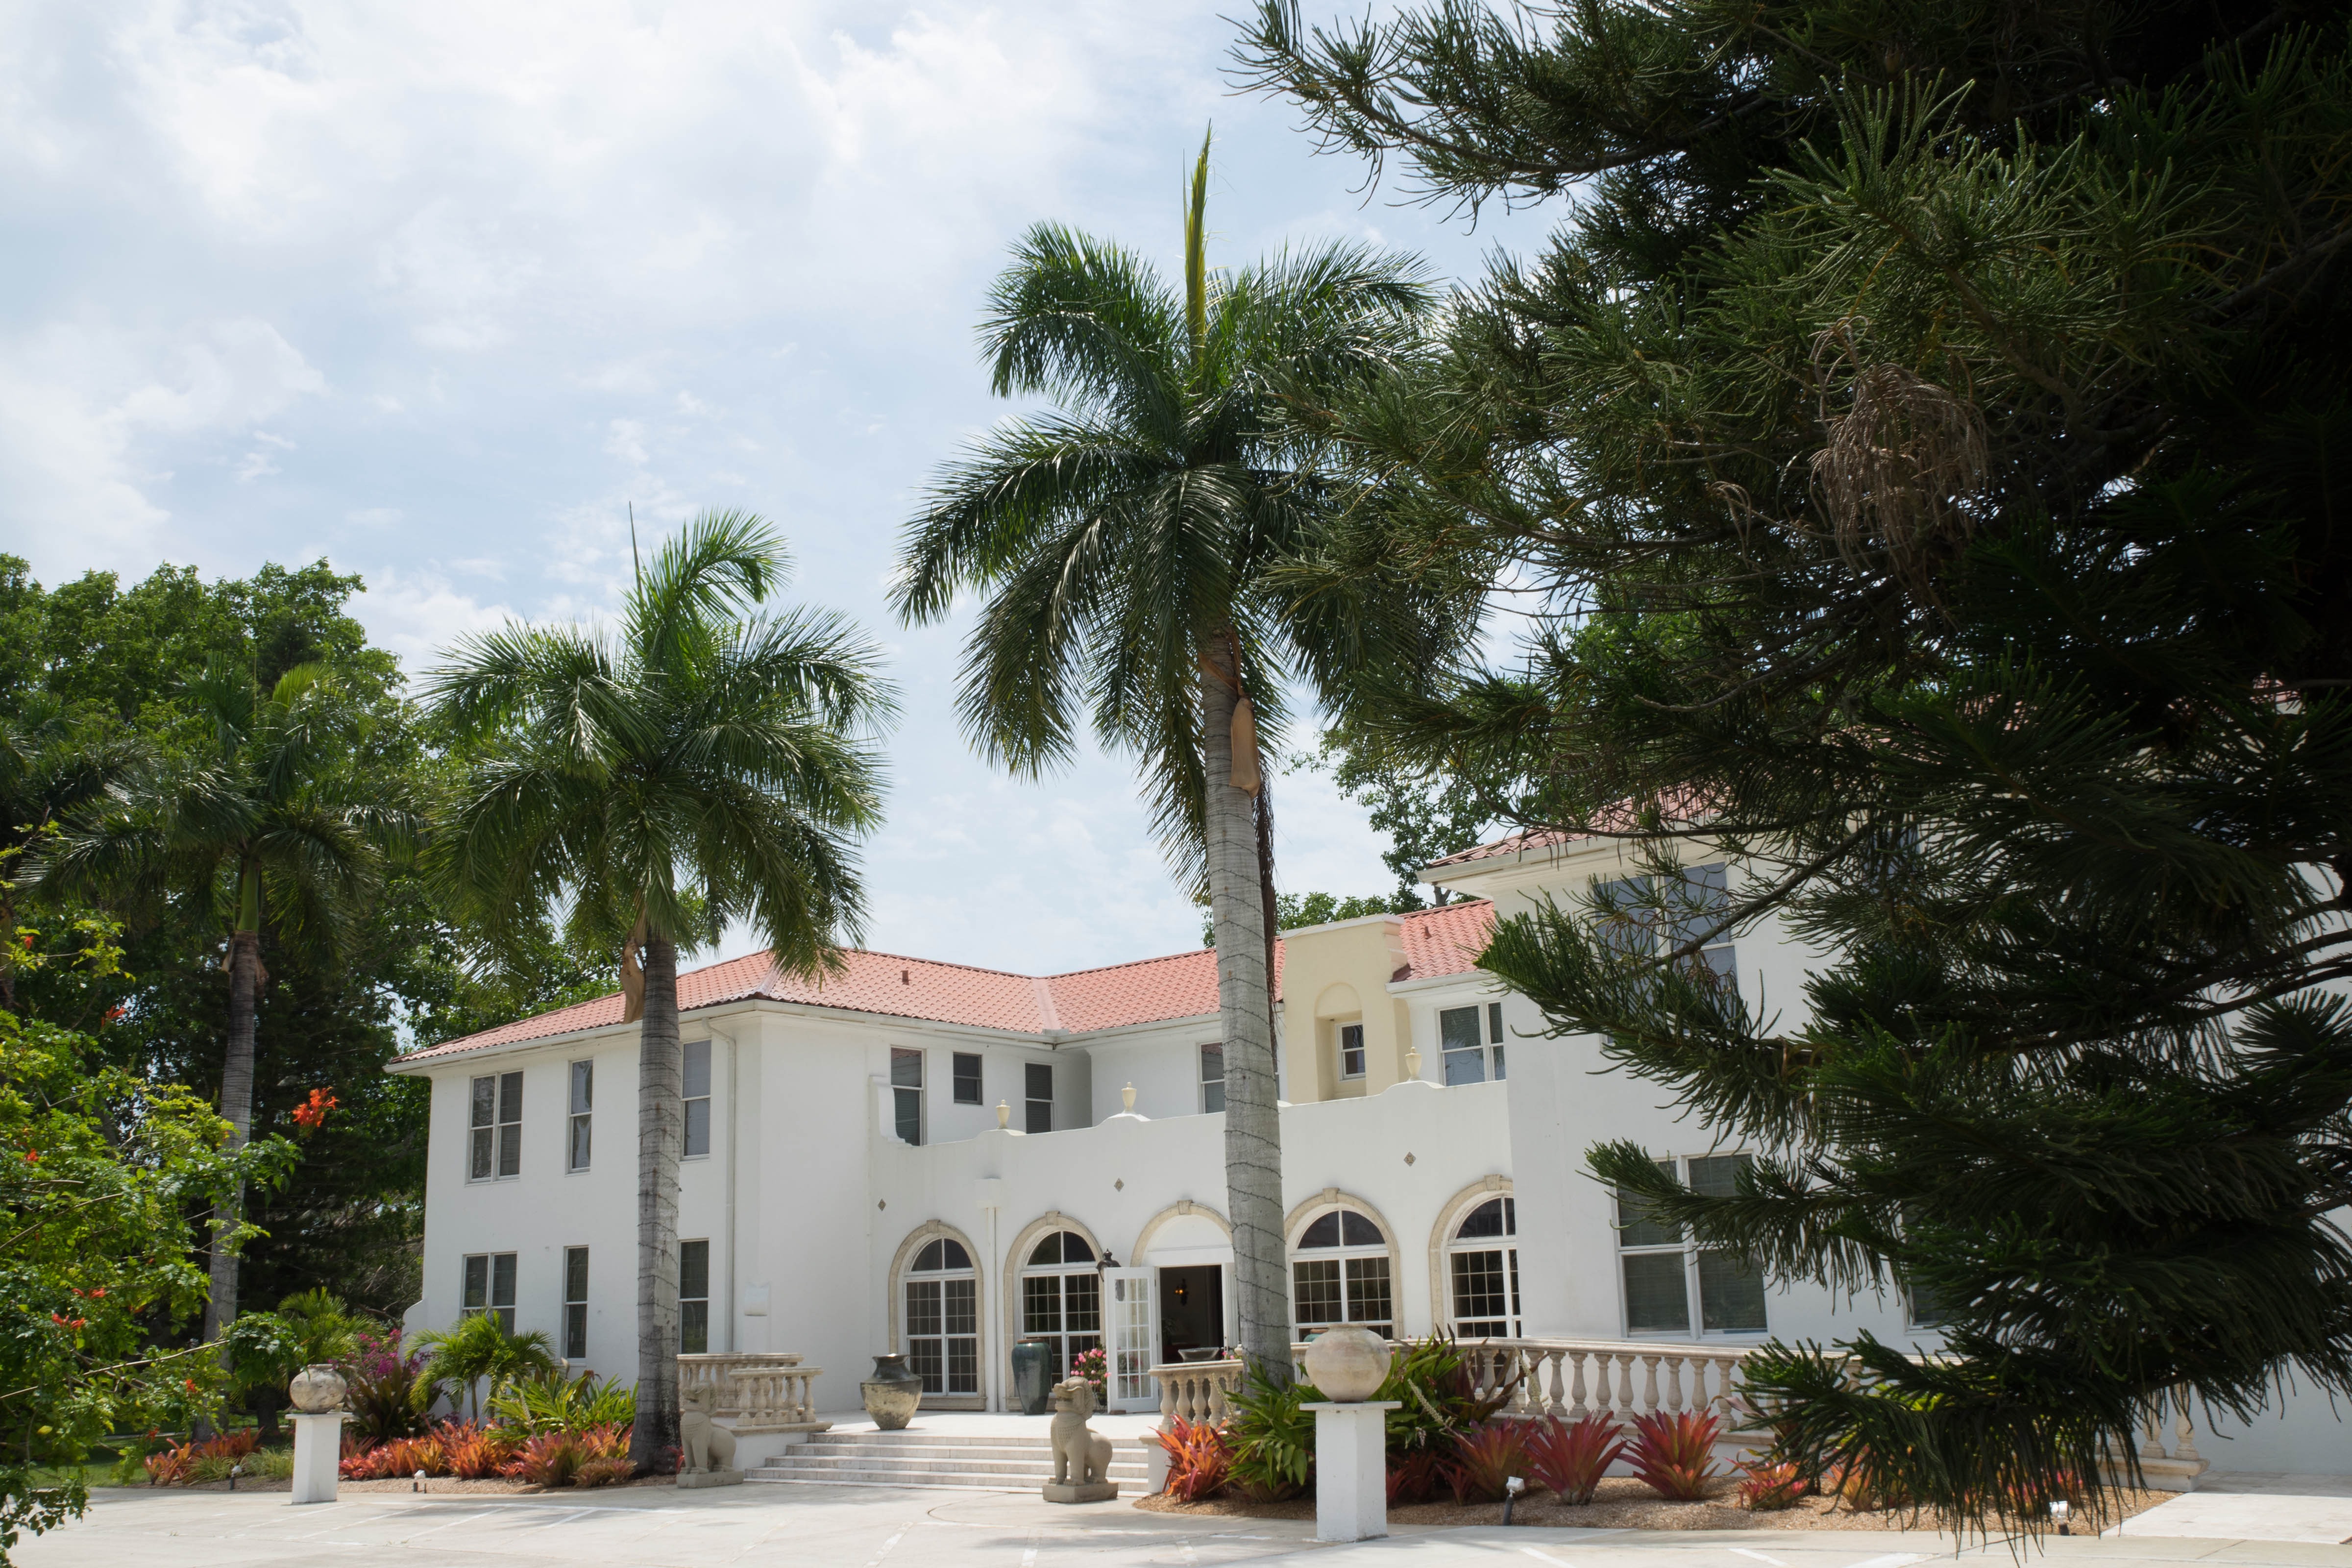
tree, architecture, structure, villa, house, building, home, construction, landmark, property, exterior, engineering, design, hotel, resort, estate, architectural, condominium, neighbourhood, architecture design, south florida, residential area, shangri la, arecales